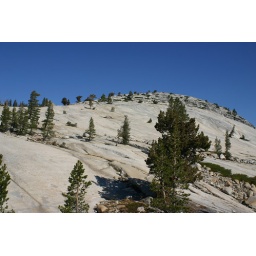
98 trees growing in rocks